Anna Pavlova (gymnast)

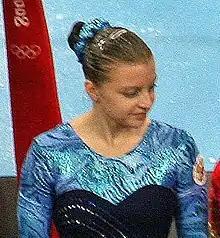
Pavlova at the 2008 Olympics

Anna Anatolyevna Pavlova (born 6 September 1987) is a Russian-born artistic gymnast who won two bronze medals at the 2004 Olympic Games in Athens, and represented Russia in other international competitions. In 2002 she won the Russian National Championships.